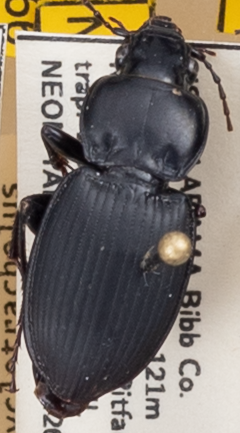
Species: Cyclotrachelus convivus
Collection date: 2022-04-26
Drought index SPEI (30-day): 0.688
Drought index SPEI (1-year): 1.13
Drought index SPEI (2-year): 1.45